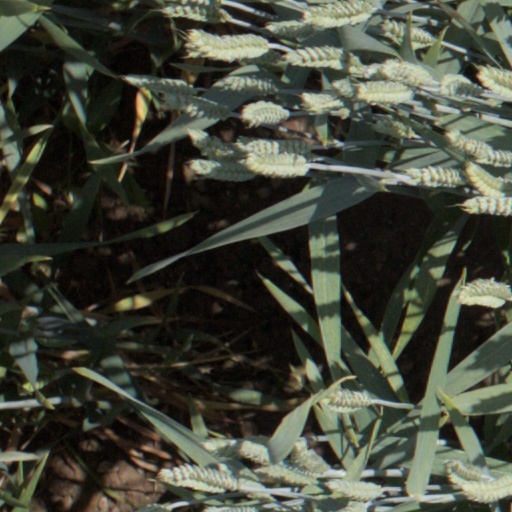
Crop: wheat